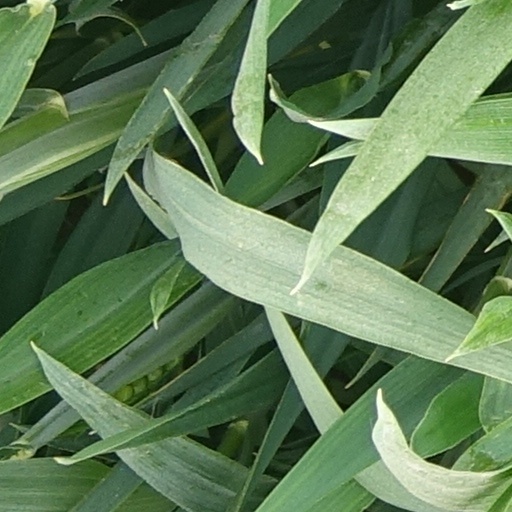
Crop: wheat